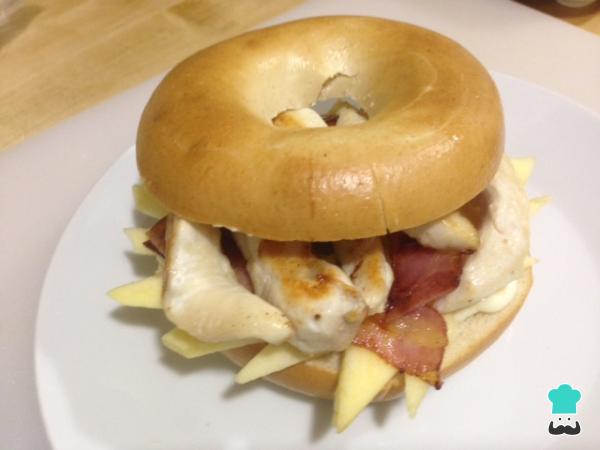
Disfruta del delicioso bagel de pollo y acompaña con un batido de mandarina. Si os ha gustado esta receta de bagel, seguro que también os encanta el sándwich de ternera y queso. ¡Buen provecho!